Grove Isle

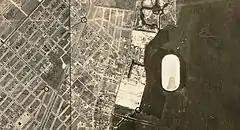
Fair Isle, now Grove Isle, off Miami's Coconut Grove coast in 1928

First known as Fair Isle, its land was dredged out from Biscayne Bay in 1924 by the Corps of Engineers and subsequently subdivided in 1925. Many artificial islands of the period, such as Fair Isle, were formed when artificial inlets were cut into Biscayne Bay's coastline. The isle was then sold to investors at the height of the Florida Land Boom in less than four hours and for over $1.5 million. A combination of real estate crash, freight blockades and hurricane damage during 1925–26 stalled further property development of Miami and the island.